Amador (film)

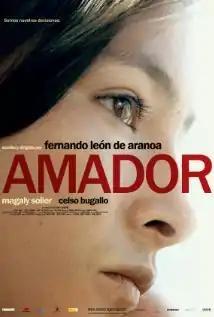

Amador is a 2010 Spanish drama film directed and written by Fernando León de Aranoa and starring Magaly Solier and Celso Bugallo. The two actors were nominated for Best Actress and Best Supporting Actor, respectively, at the 2011 CEC Awards.